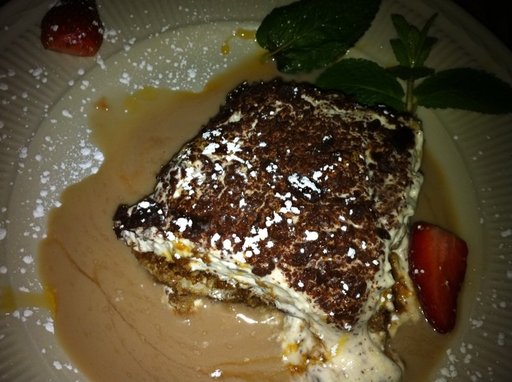
Label: tiramisu